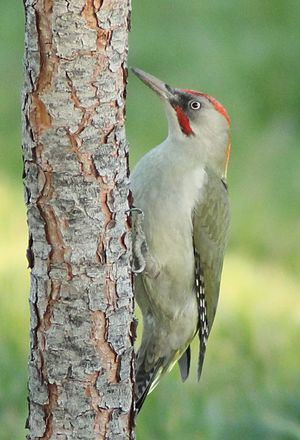
Iberisk grønspætte
Iberisk grønspætte er en spættefugl, der lever på den Pyrenæiske Halvø.